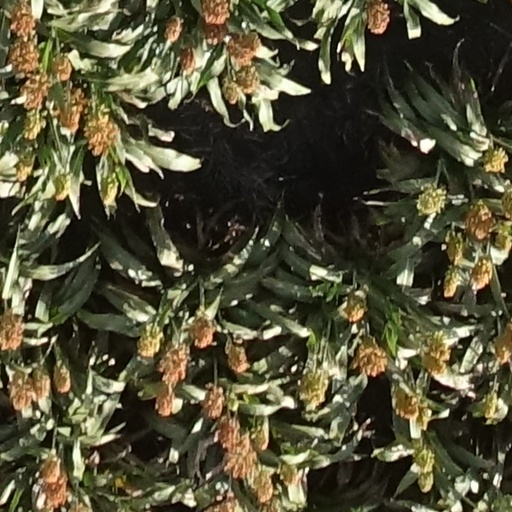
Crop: sorghum